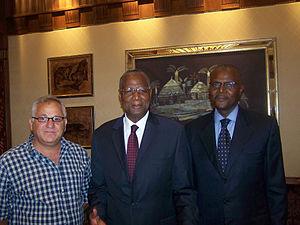
Les Assises nationales du Sénégal ont rassemblé, entre le 1ᵉʳ juin 2008 et le 24 mai 2009, plus de 140 acteurs de la vie publique sénégalaise, représentants de partis politiques, de la société civile et personnalités diverses.